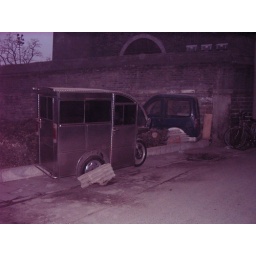
tiny taxi cars near Drum and Bell towers